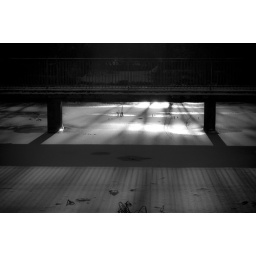
bridge over frozen river b n w